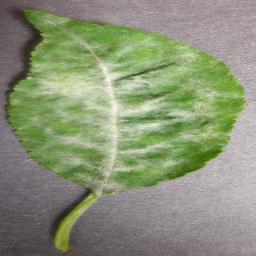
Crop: cherry
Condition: (including_sour)_powdery_mildew